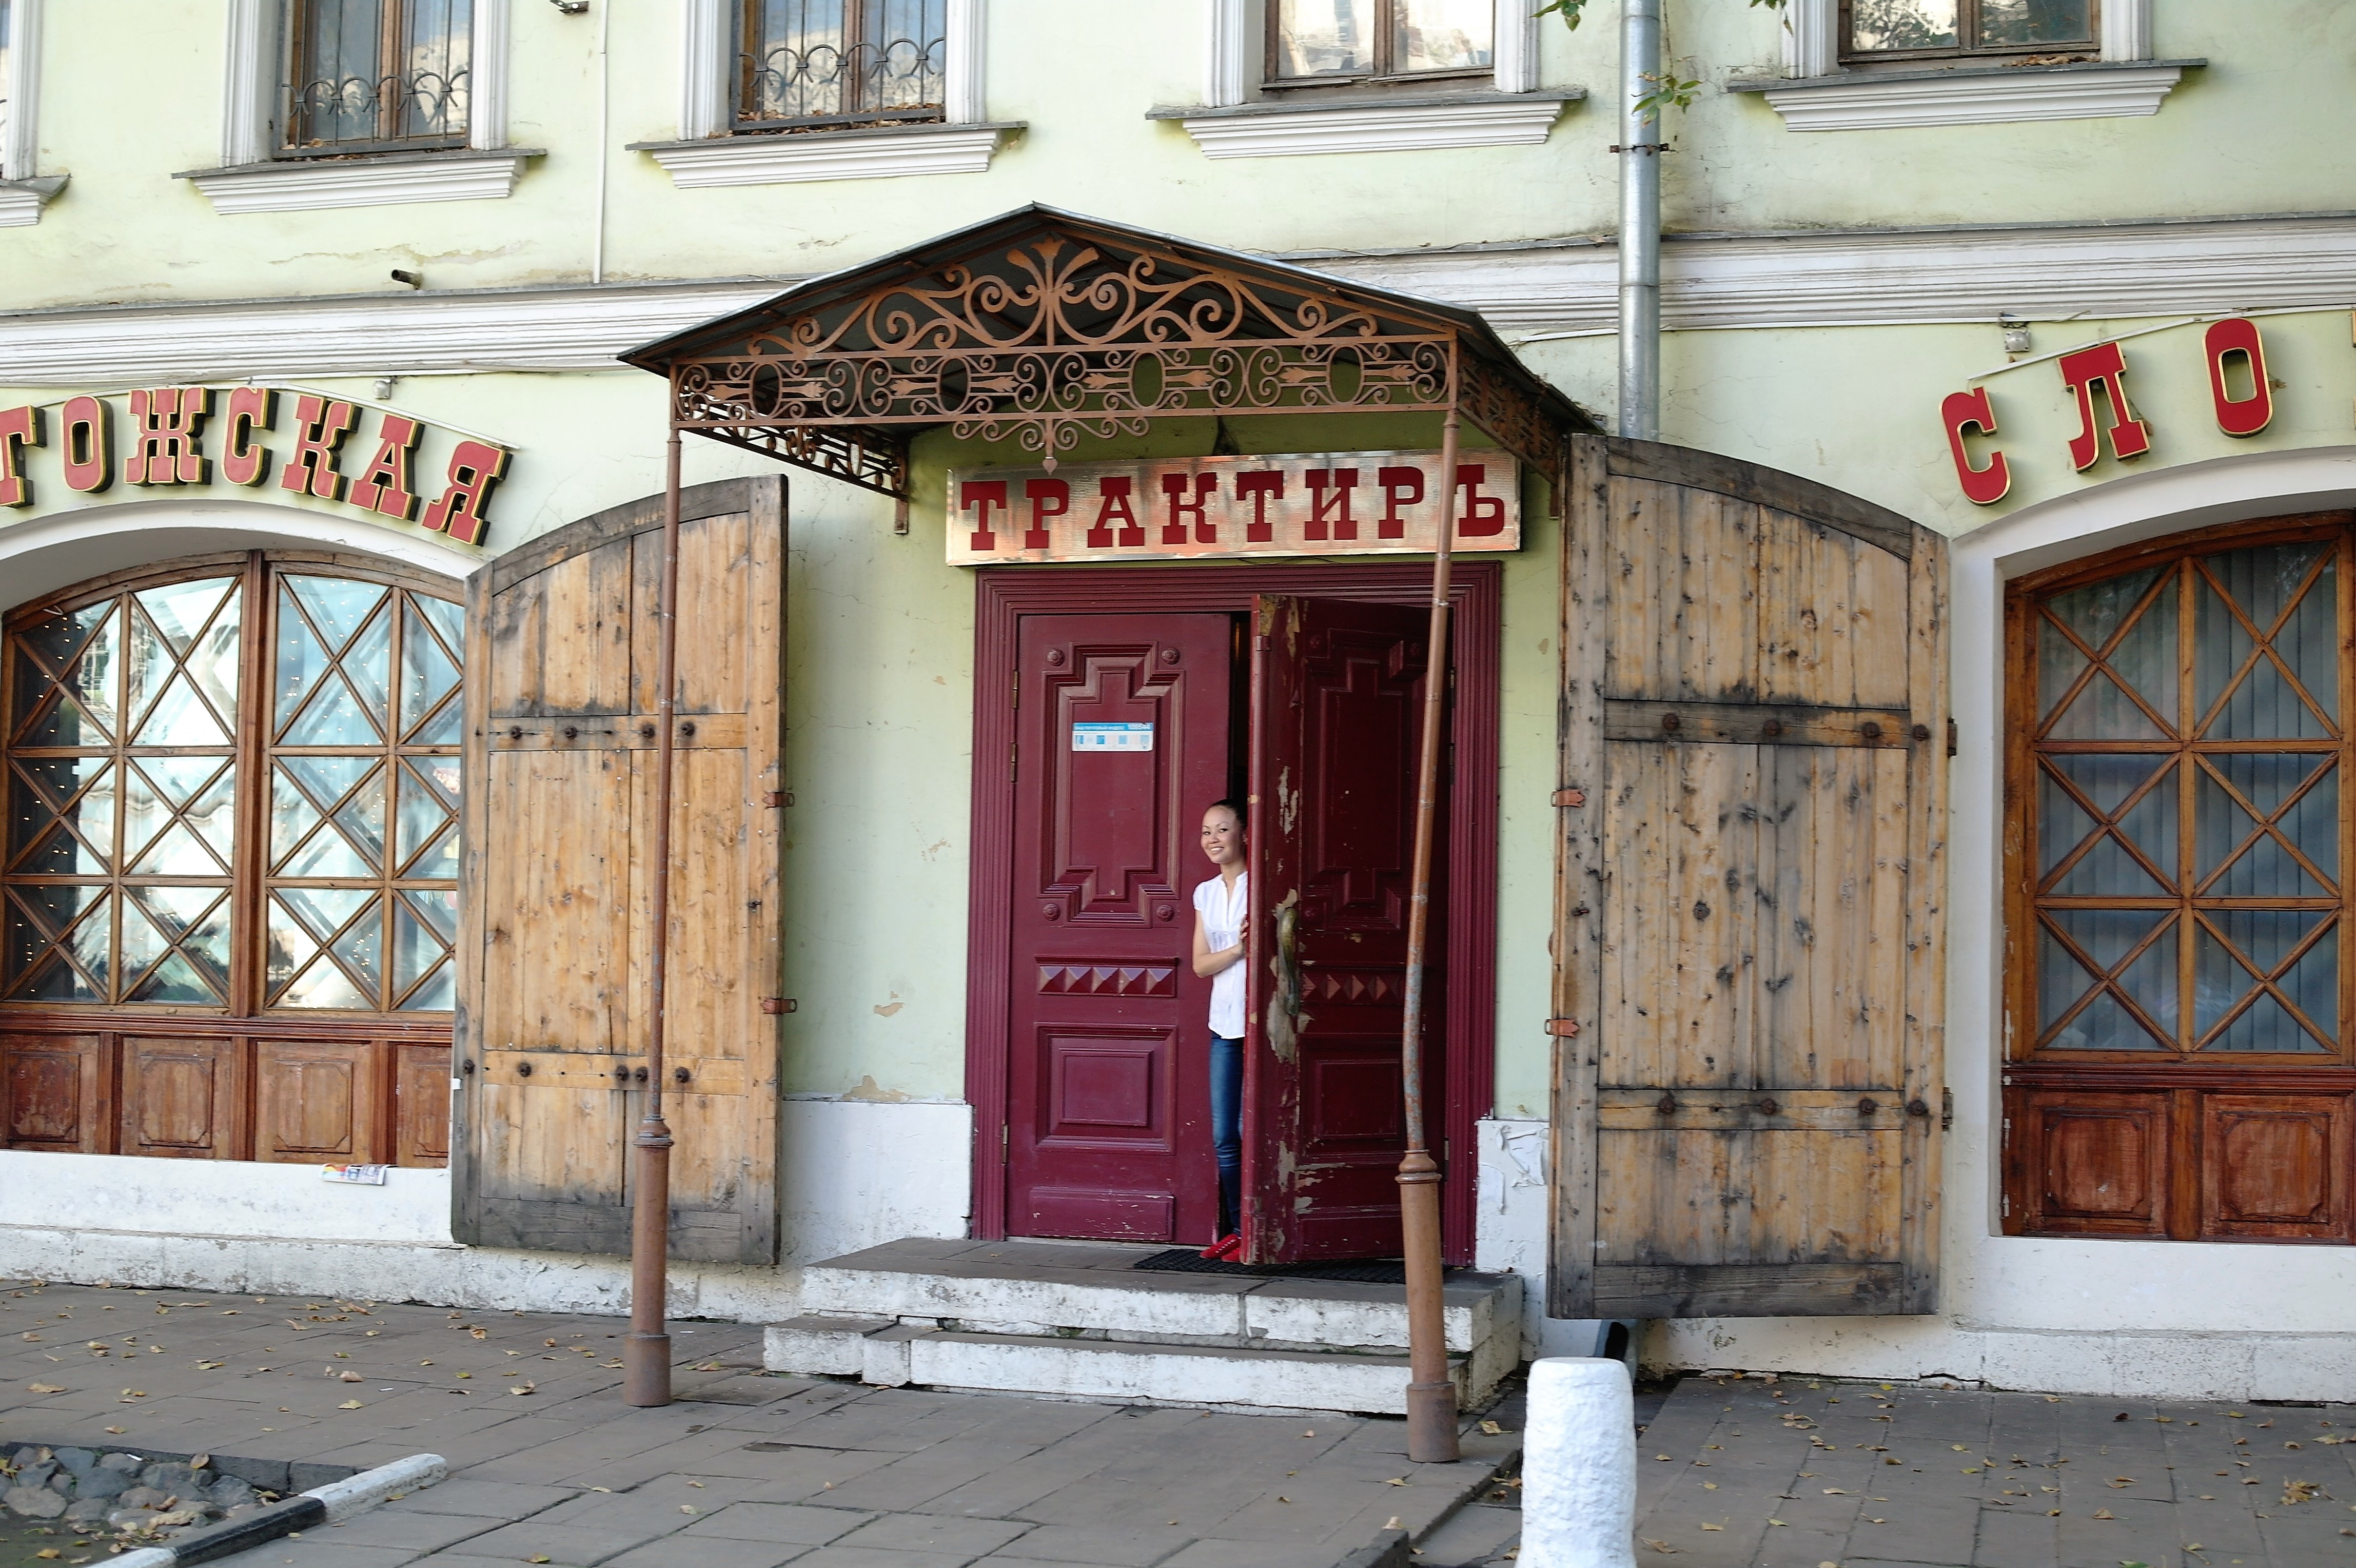
street, town, building, restaurant, facade, door, stall, outdoor structure